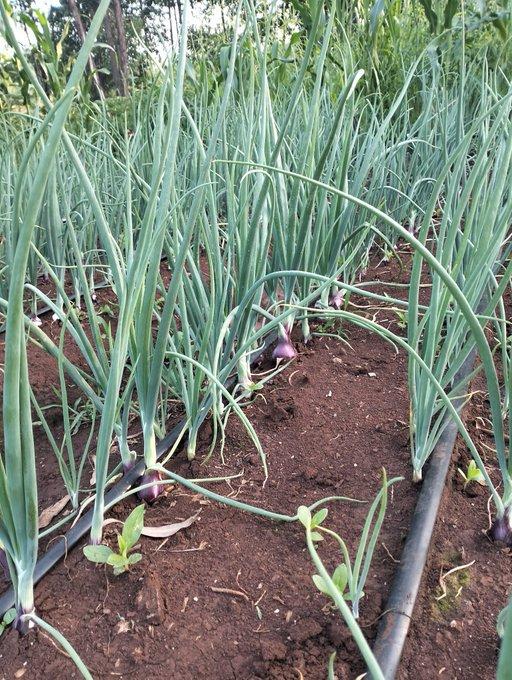
Kilimo cha mazao ya biashara, vitunguu vimekomaa sana. Kila mstari unapitisha mabomba ya maji yanayosaidia kwenye umwagiliaji. Shamba lote ni la kijani, lipo karibia na msitu. Nyuma kuna nyasi nyingi zilizokanda ambazo hazijakatwa pamoja na miti mikubwa inayochipukia. Ardhi inaonekana yenye rutuba ndio maana vitunguu vimeota vizuri.